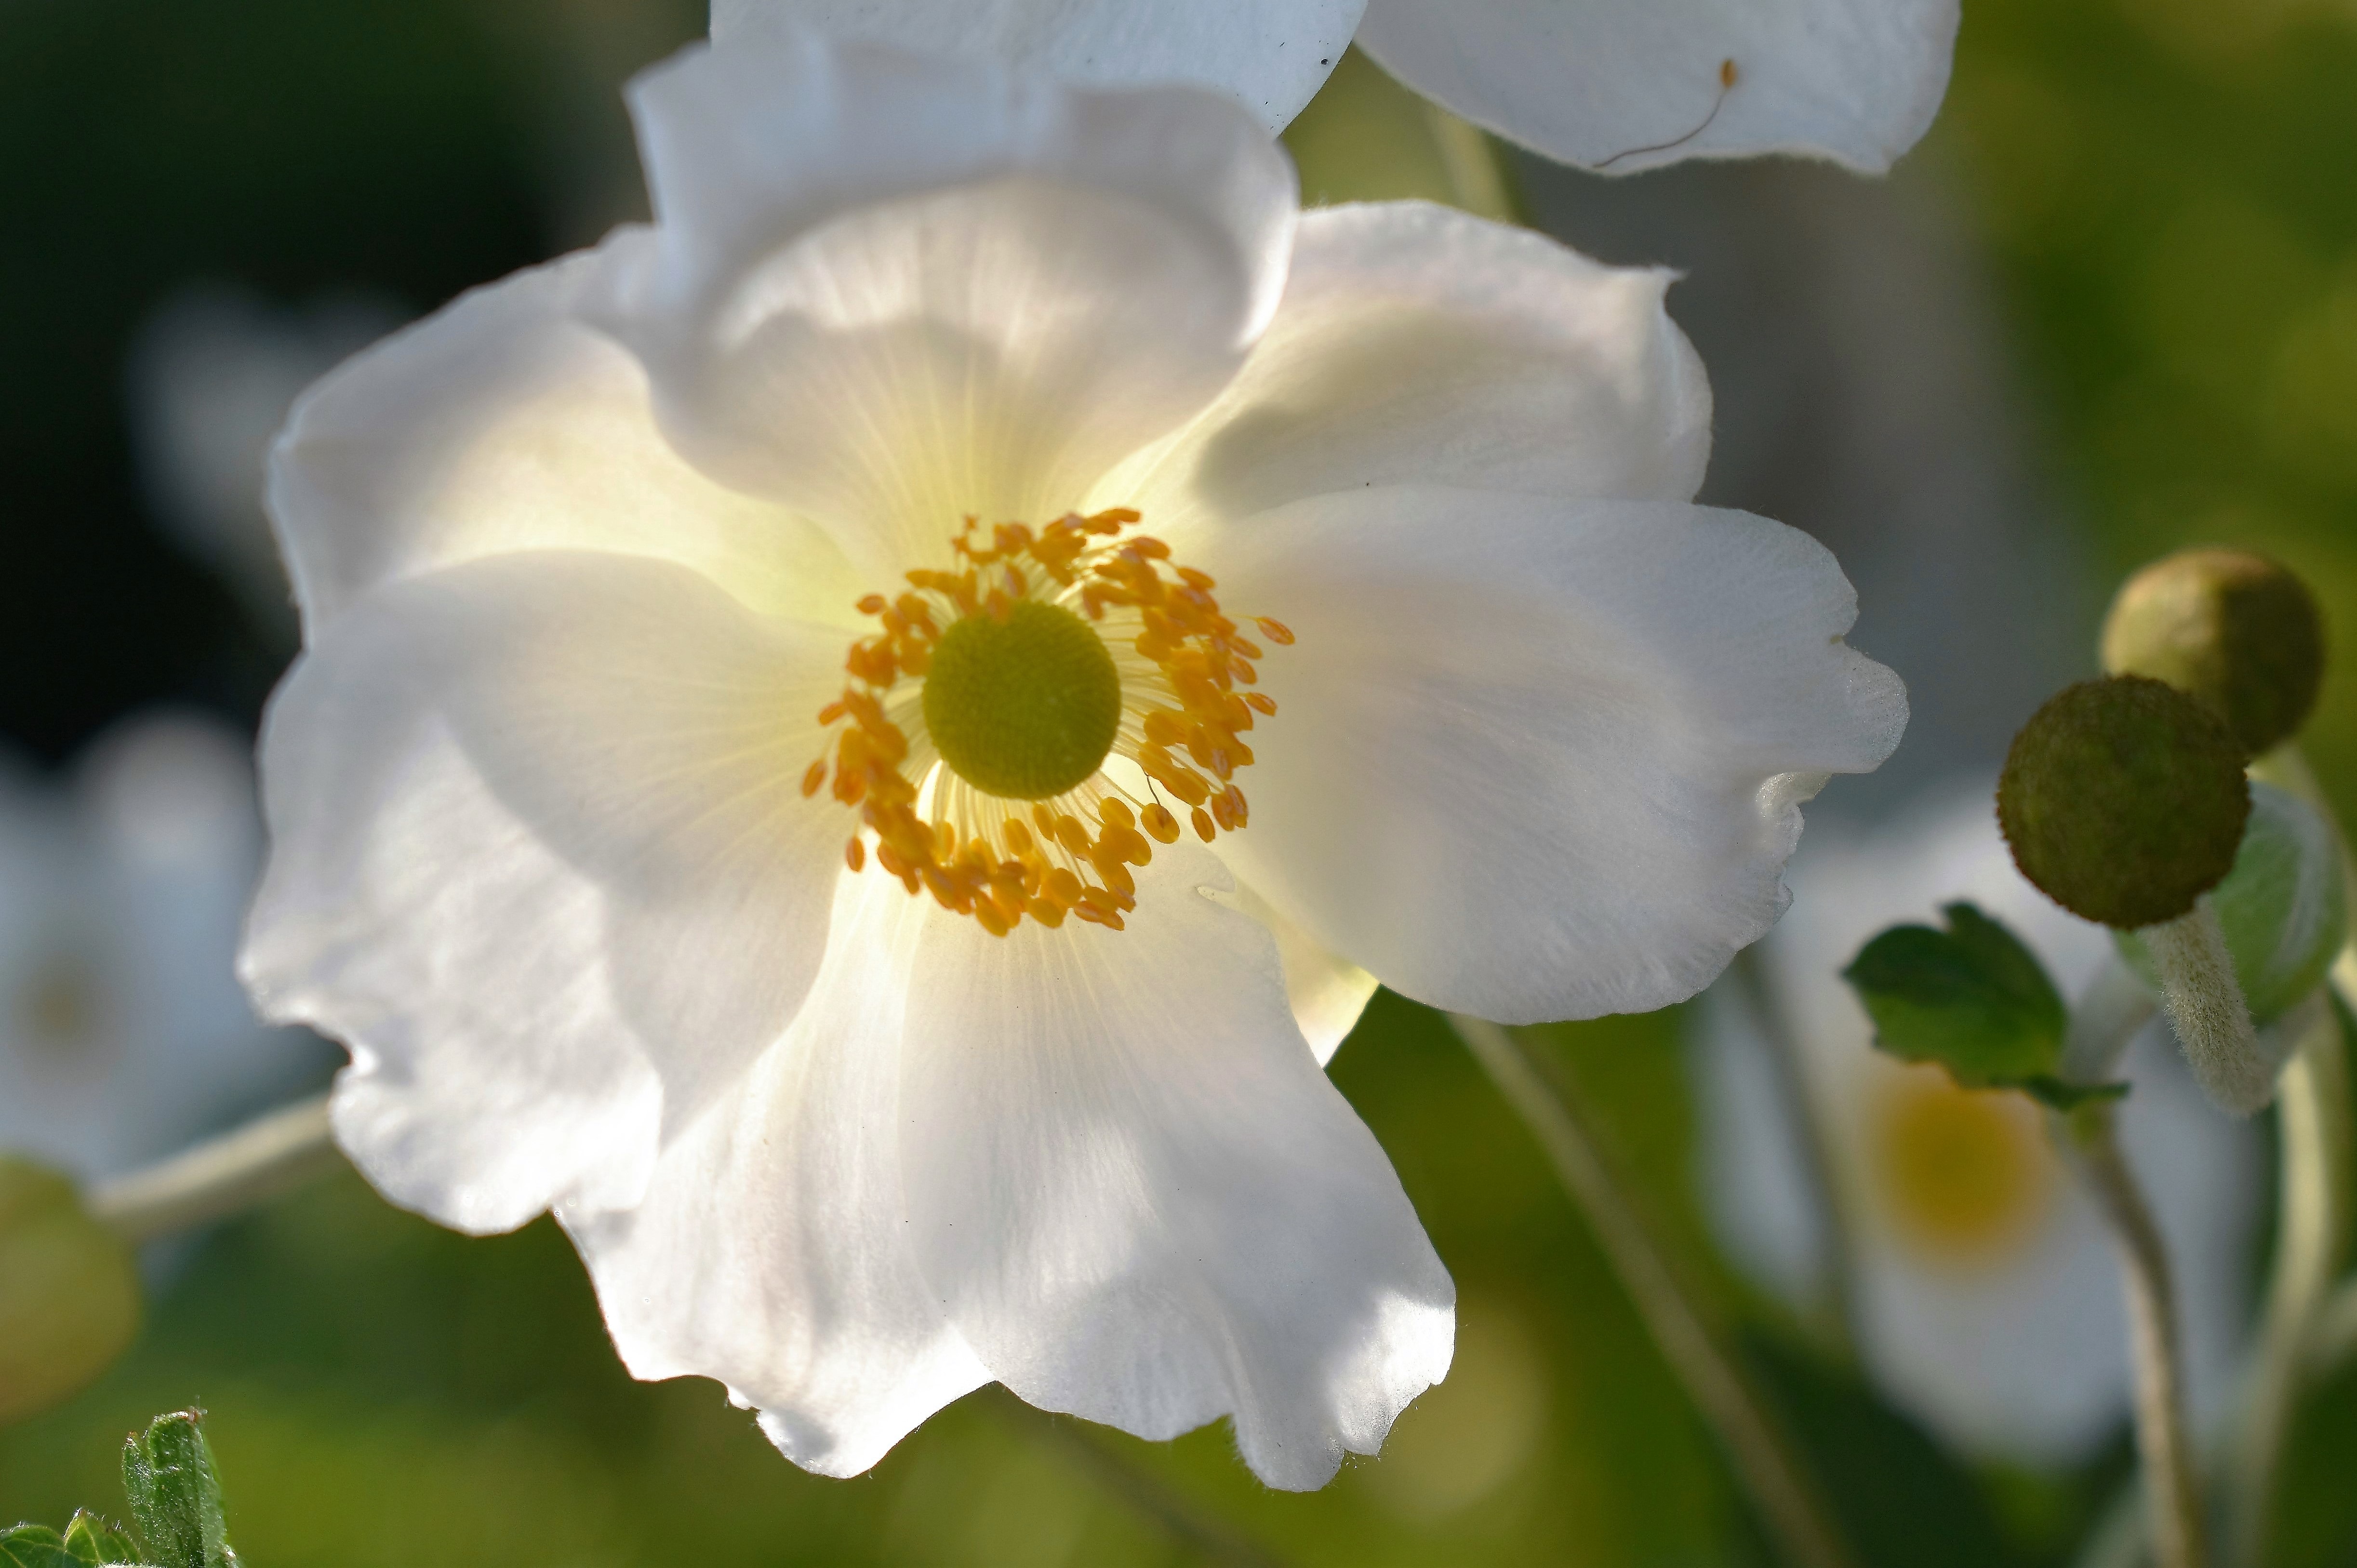
nature, blossom, plant, white, sunlight, flower, petal, bloom, botany, garden, close, flora, wildflower, close up, anemone, macro photography, white blossom, jasmine, flowering plant, white anemone, plant stem, land plant